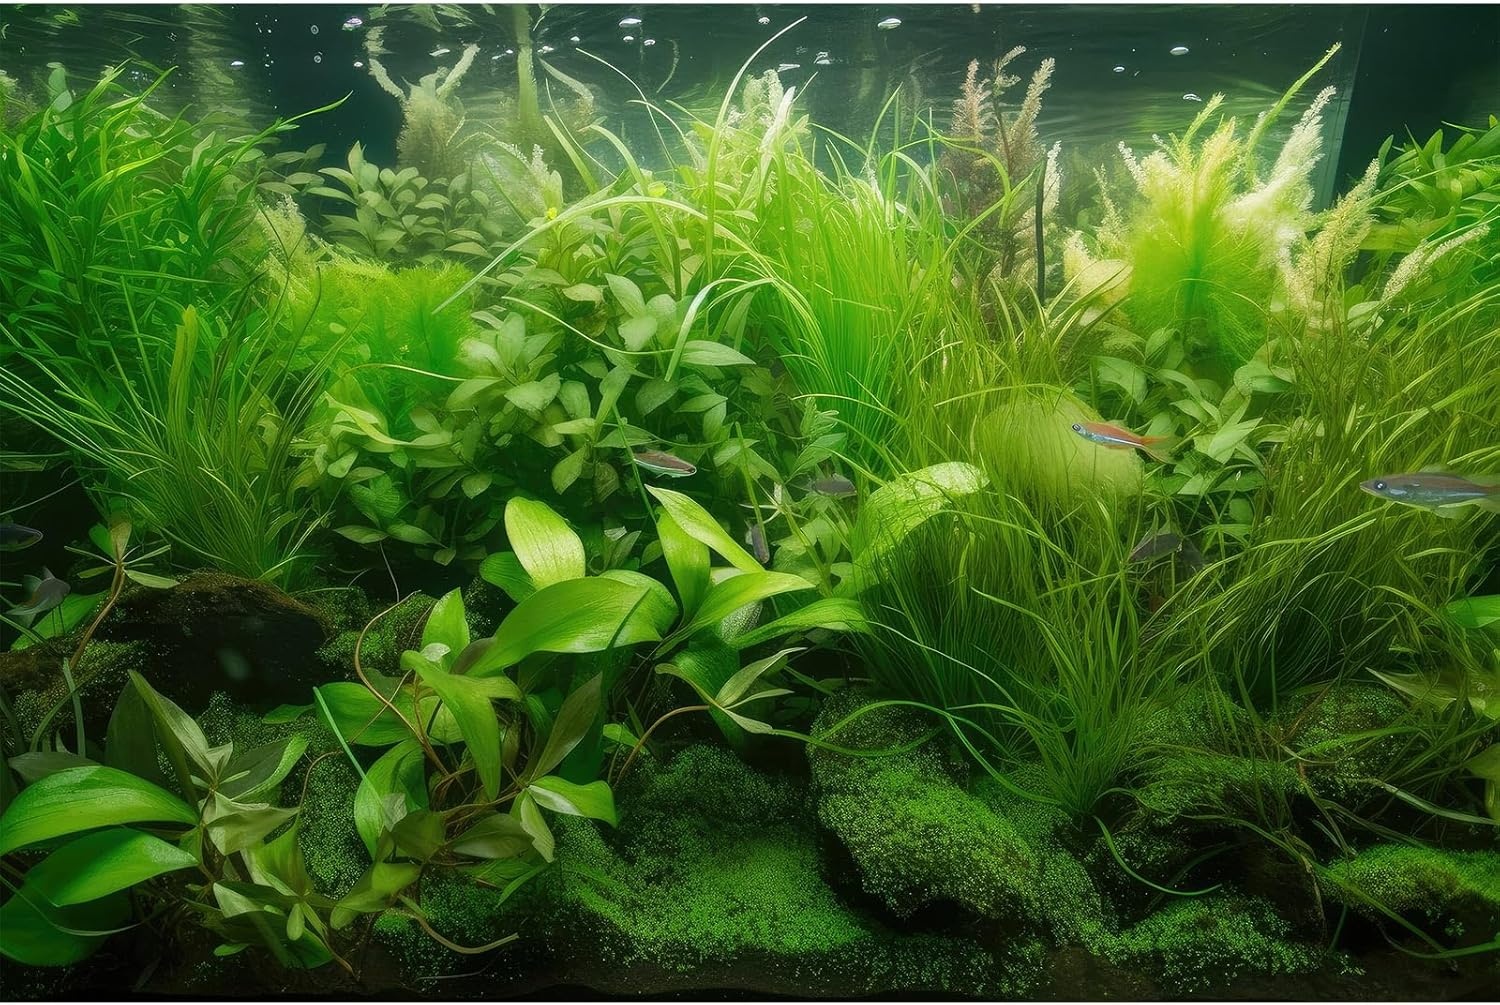
Aquarium Background Diverse Collection of Aquatic Plants Seagrasses Terrarium Background Redwood Root Moss Tropical Style Underwater Lush Green Plants Fish Tank Background Wallpaper Poster 60x24in
About this item Terrarium Background Size: 60(W)x24(H)inches/ 150(W)*60cm(H) for decoration. The background is durable and can be reused multiple times. The Terrarium Background is made of vinyl fabric, which is lightweight, foldable, durable, and easy to store and carry. It adds great decor to your terrarium. Aquarium Background Features: This terrarium background features vibrant colours and detailed HD images, resulting in clear and beautiful pictures that enhance the visual depth of the aquarium. Aquarium Backdrop Usage: This backdrop is suitable for most aquariums and terrariums. It comes in various sizes of background posters, making it an excellent decoration for fish tanks and reptiles environments. After-Sales Service: We value our customers and aim to provide a satisfactory shopping experience. If you encounter any issues with your purchase, please do not hesitate to contact us.
Brand: MoveWell
Category: Animals & Pet Supplies > Pet Supplies > Fish & Aquatic Supplies > Aquarium Decors > Aquarium Backgrounds